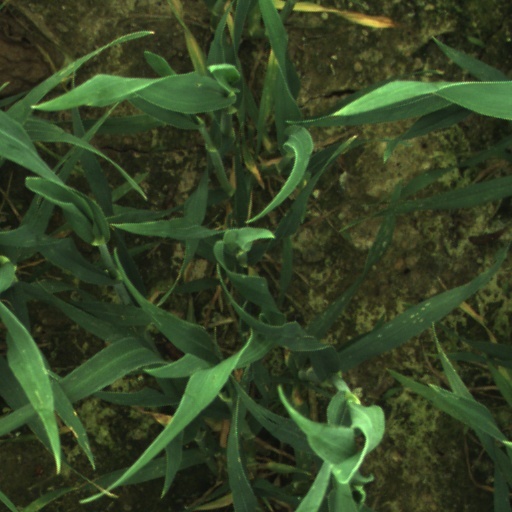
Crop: wheat